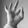
ASL letter: F